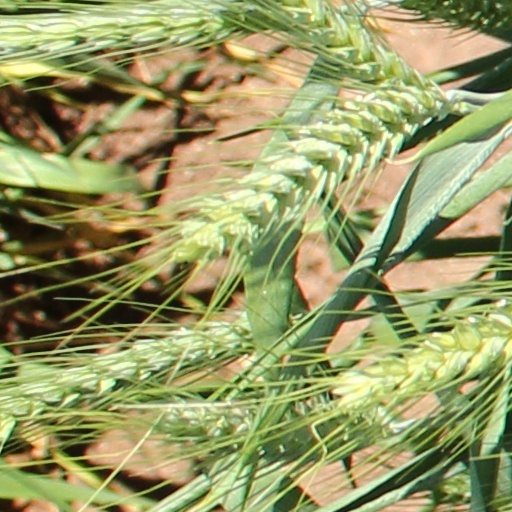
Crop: wheat